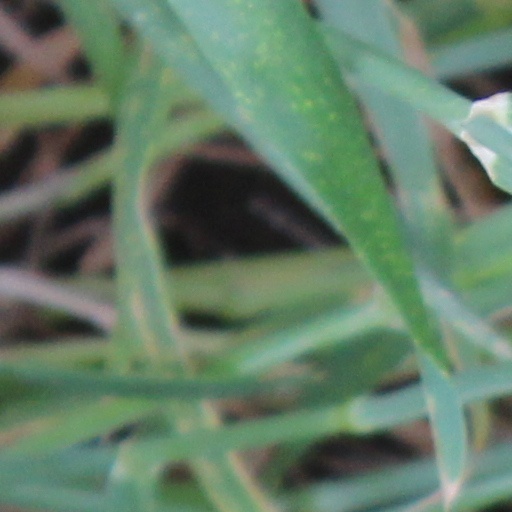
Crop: wheat